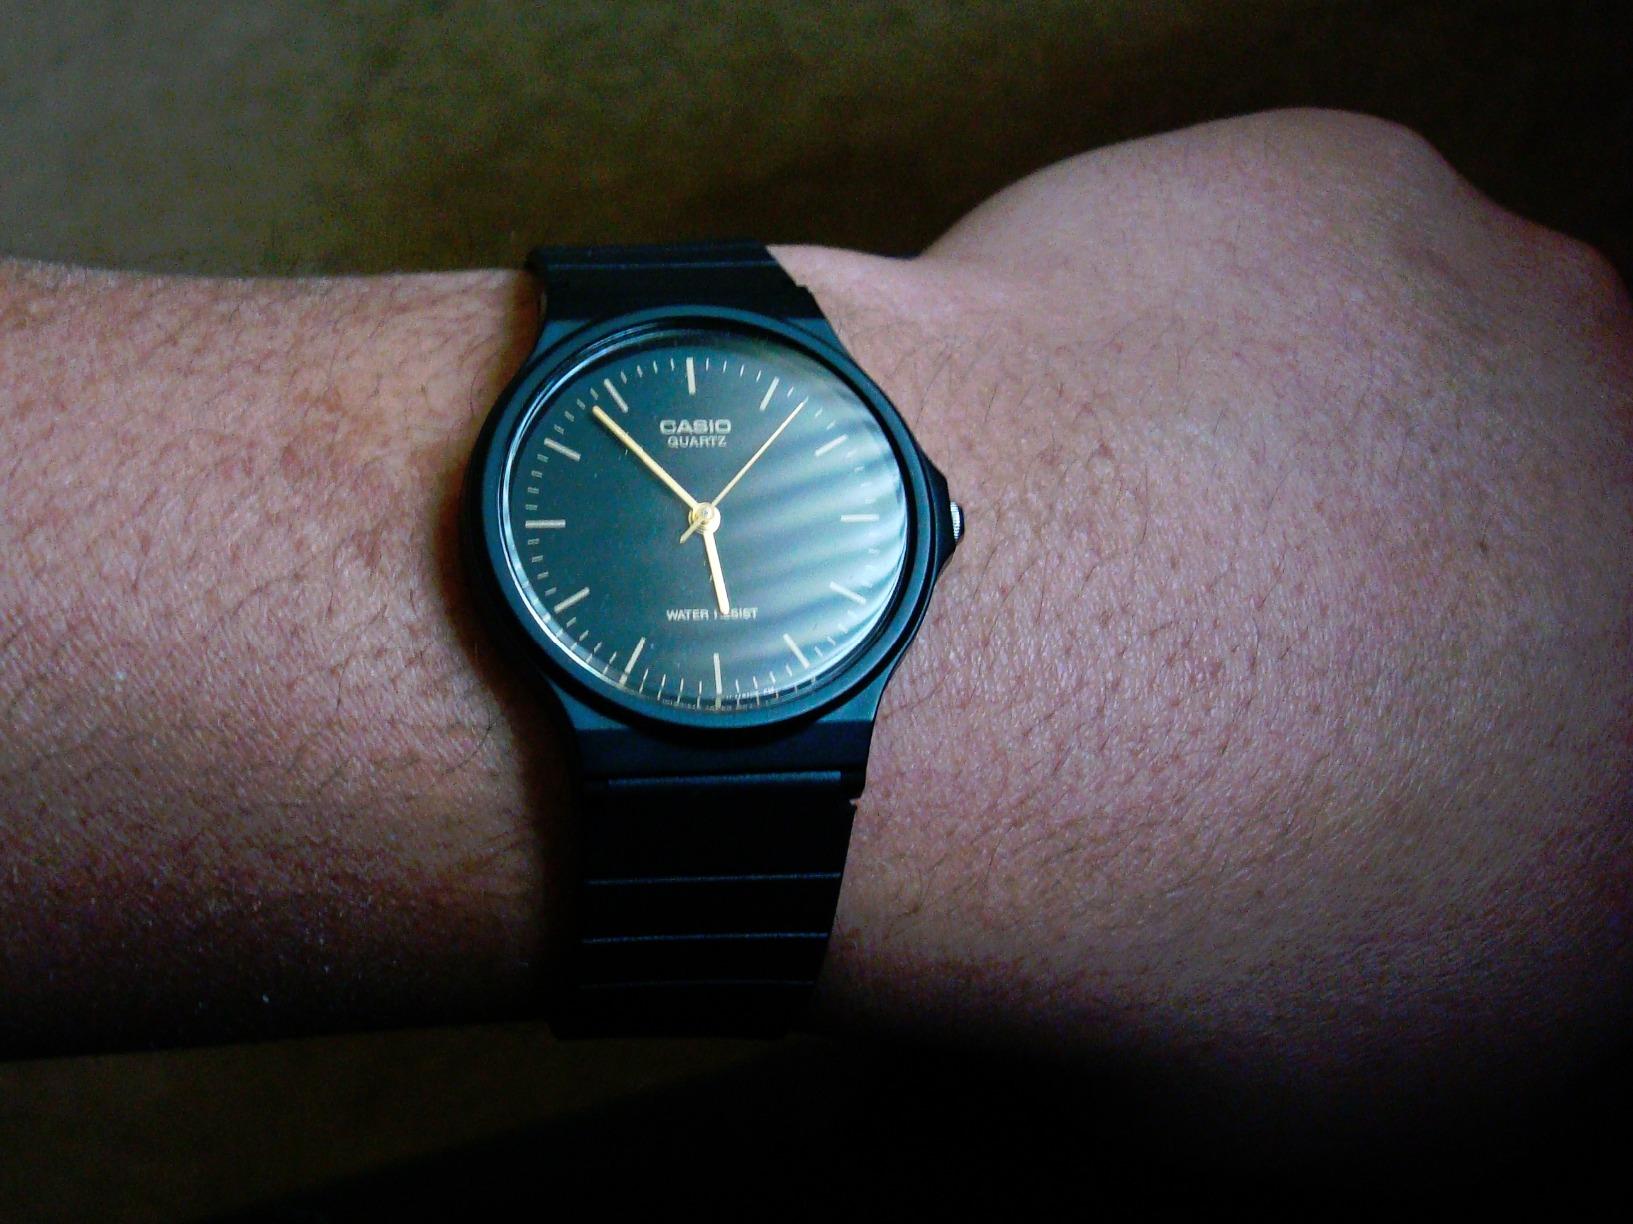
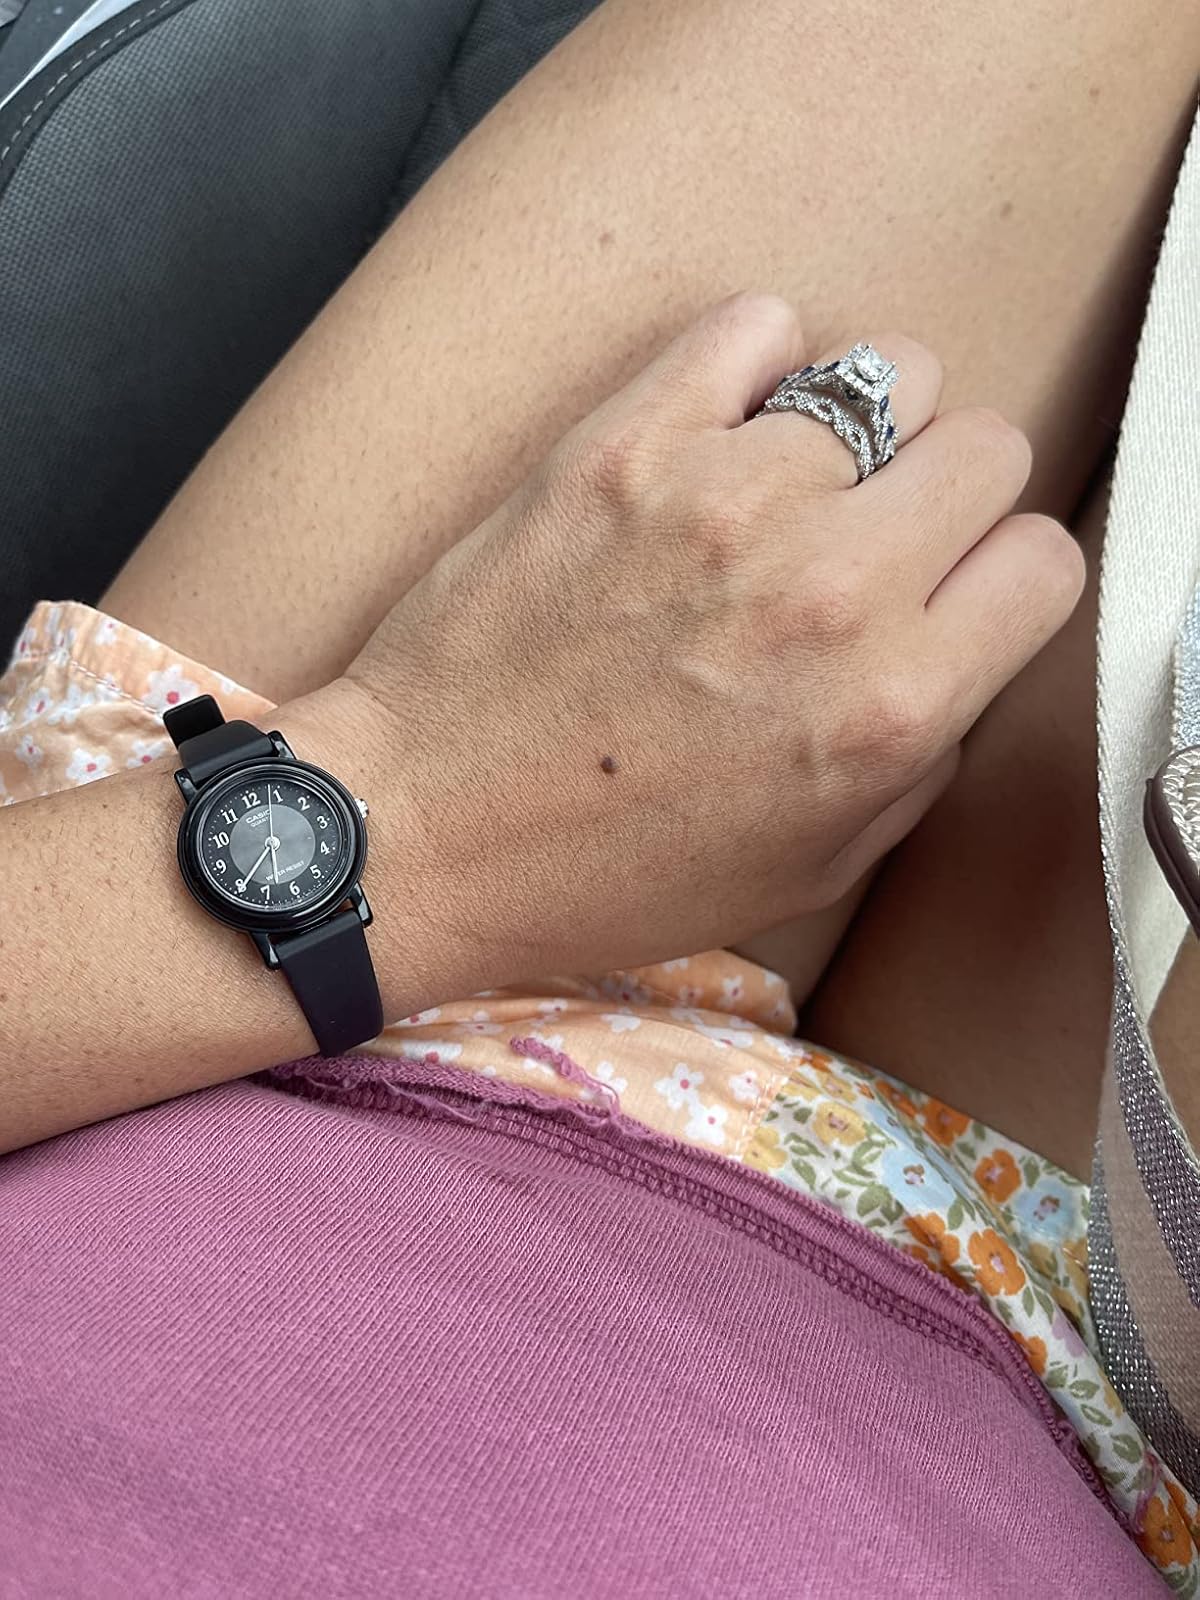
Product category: accessories_watch
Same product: no